Maksim Kazankov

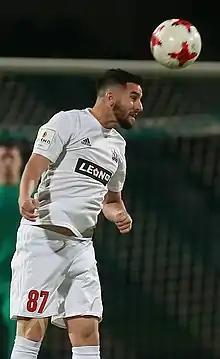
Kazankov with SKA-Khabarovsk in 2017

Maksim Sergeyevich Kazankov (born 20 March 1987) is a Russian professional football player. He plays as an attacking midfielder or right midfielder. He also holds Turkmenistani citizenship.